Cartwheel (gymnastics)

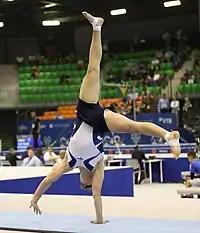
A cartwheel performed by a gymnast at the 2019 Junior World Championships.

To perform a cartwheel, one moves sideways in a straight line, keeping the back straight, butt and core tight and head in; places the hand of the same side on the ground, followed by the other hand; kicks the legs over the body and brings them down as the hands and body come up to a standing position.